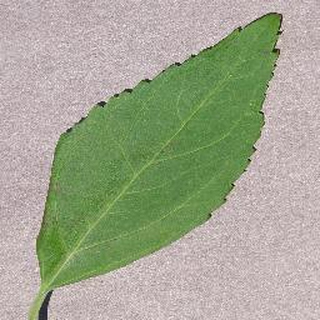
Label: healthy_cherry